Robert Pious

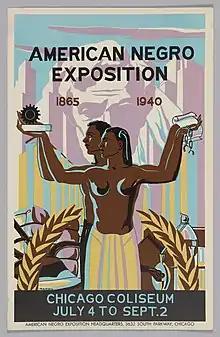
Poster for the American Negro Exposition in Chicago, 1940

In 1931, Pious received a four-year scholarship to study at the National Academy of Design in New York City. He moved to Harlem, where he participated in the Harlem Renaissance and befriended African American artists and scholars such as Charles Seifert, Augusta Savage, Ernest Crichlow, Charles Alston, Norman Lewis, Joseph Delaney, Romare Bearden, and Jacob Lawrence. In 1933, he ran a short-lived comic strip called "The Dopes" (later "The Dupes"), which featured a middle-class Black family and achieved syndication in Black newspapers such as the "Pittsburgh Courier" and the "Atlanta Daily World". Pious's portraits of African American celebrities, including Paul Robeson, Richmond Barthé, Adam Clayton Powell Jr., and Marian Anderson, appeared on the covers of "". During the Great Depression, Pious taught art at the Harlem branch of the YMCA and painted murals on the walls of New York City clinics, libraries, and schools, including DeWitt Clinton High School, for the WPA Federal Art Project. In 1936, he designed the poster for the Texas Centennial Exposition.